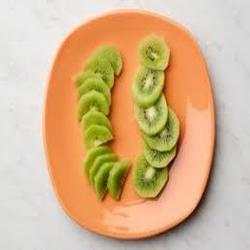
Label: Kiwi